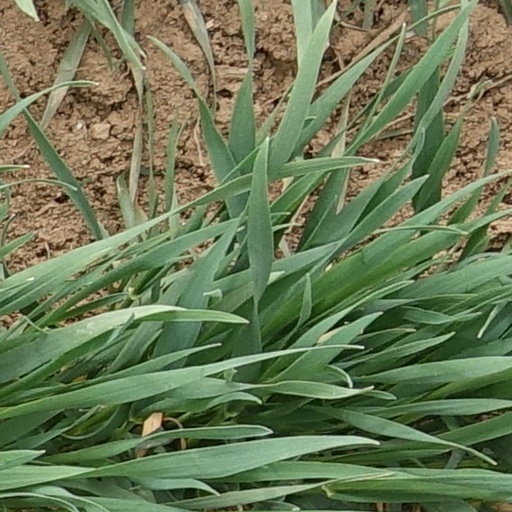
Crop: wheat